Charles Garonne Renold

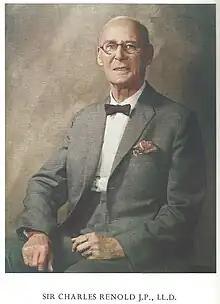

Sir Charles Garonne Renold J.P., LL.D (29 October 1883 – 7 September 1967) was a British engineer and pioneer of management science. Born in Altrincham, England, he was the son of Hans Renold, a Swiss-born engineer and businessman and Mary Susan Herford. He was Director from 1906 of Hans Renold Limited, the company his father started, later Managing Director (and Deputy Chairman or Chairman) of the Renold and Coventry Chain Company in Manchester 1930–67, which became Renold Chains Limited then Renold Plc.